Wiesensteig witch trial

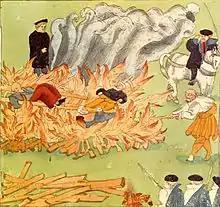
Burning of three witches in Baden, Switzerland (1585), by Johann Jakob Wick.

The Wiesensteig witch trial took place in Wiesensteig in Germany in 1562–1563. It led to the execution of 67 women for sorcery. This has been described as the first of the great witch trials of Germany and the starting point of the continuing European witch hunt. The trial inspired to the popular book : "Of the tricks of Demons", which were printed in six expanded editions in Latin between 1562 and 1583 and translated to French in 1565. It was recorded in 1563 in a pamphlet called "True and Horrifying Deeds of 63 Witches".